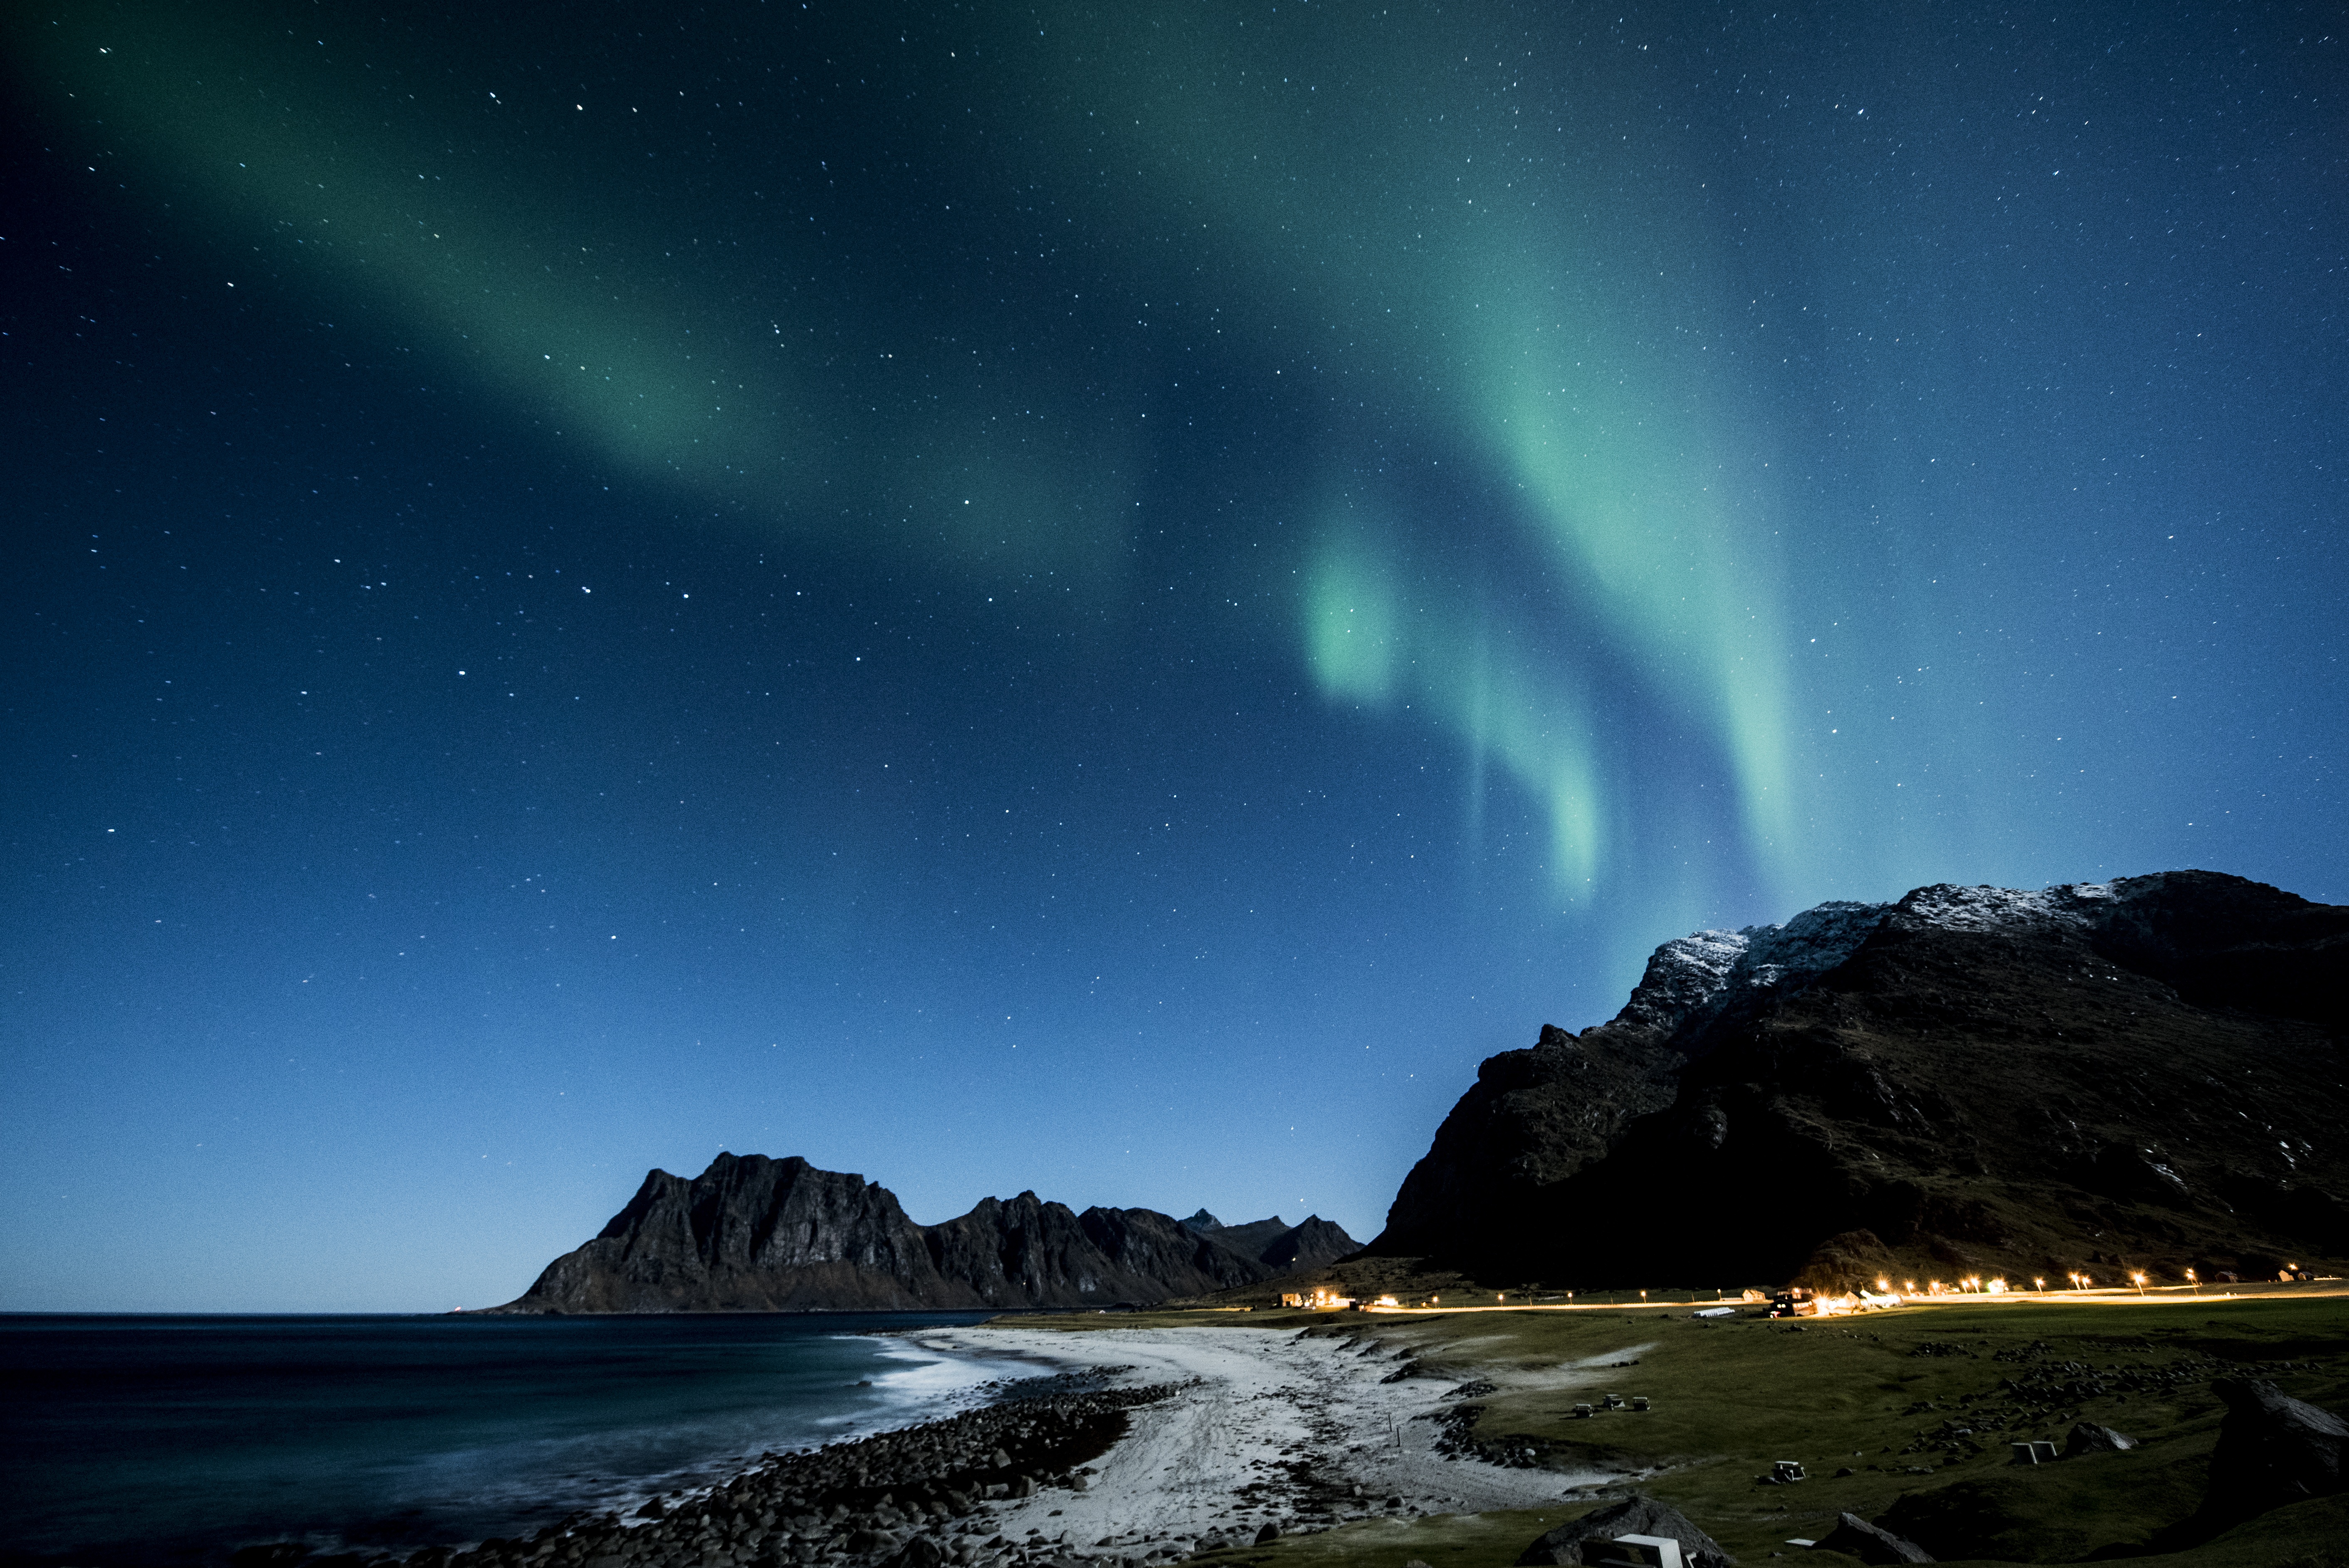
beach, winter, night, atmosphere, green, blue, aurora, aurora borealis, costa, norway, boreal, lofoten, auroras